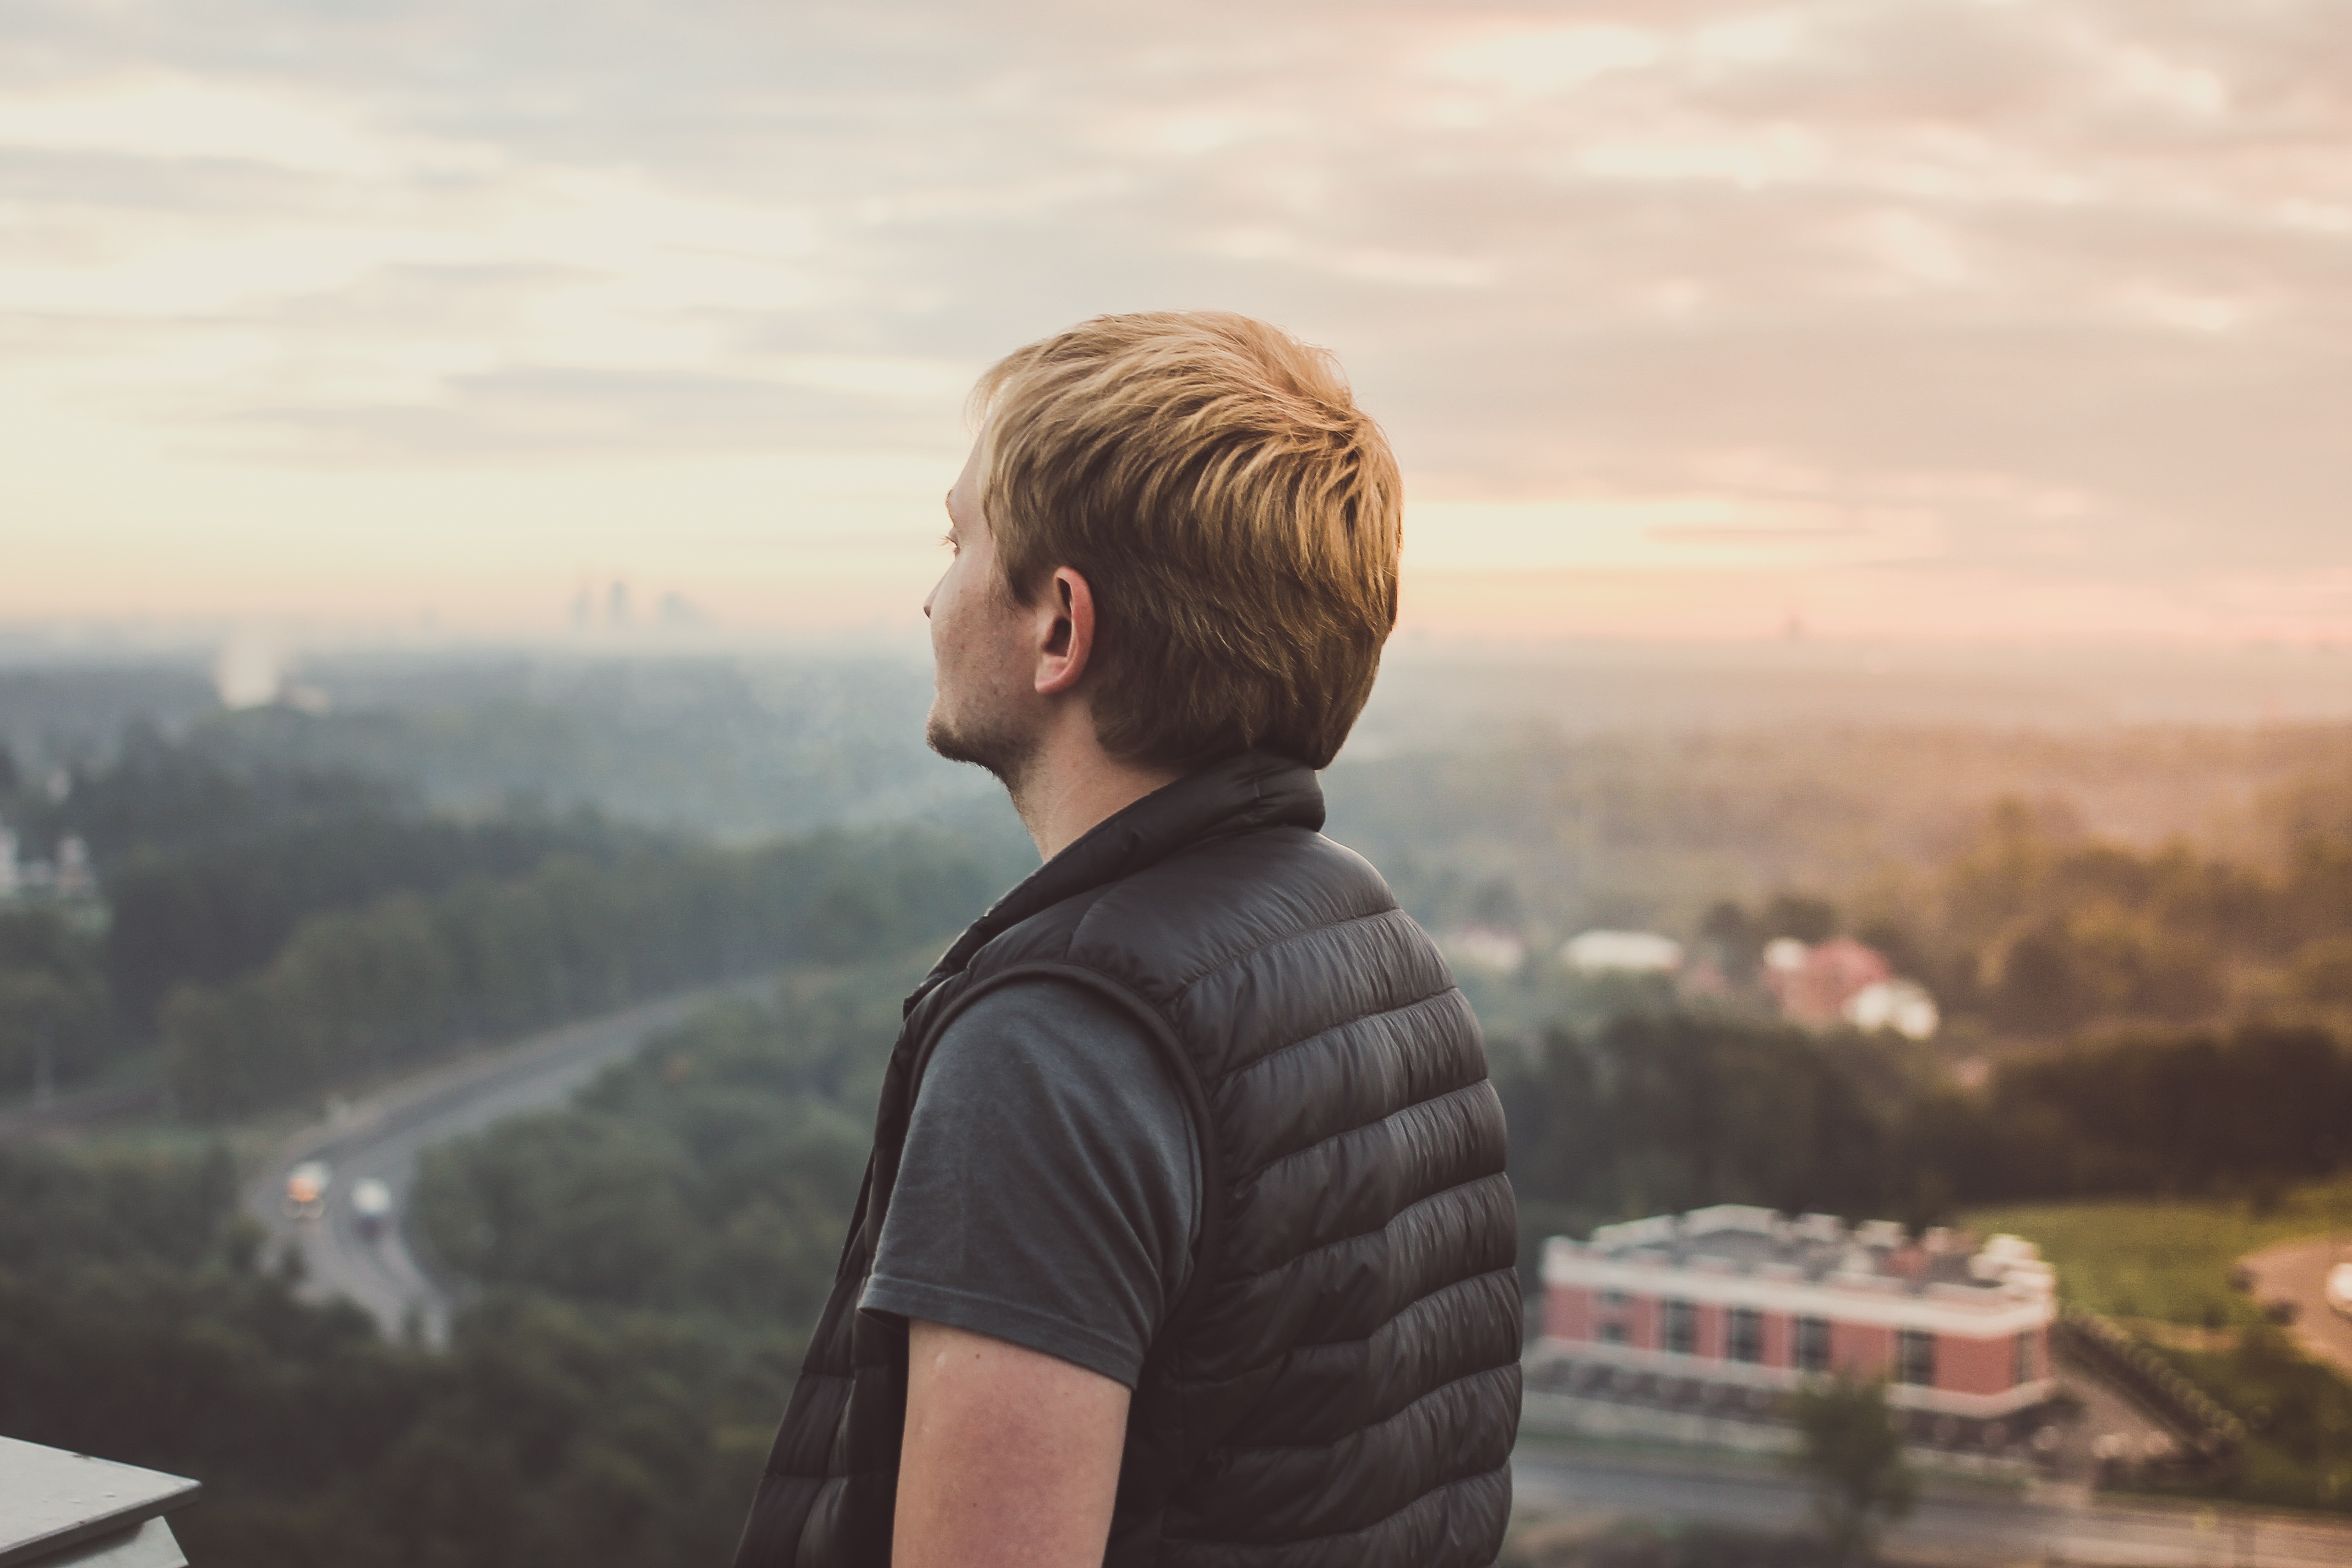
man, person, sky, morning, alone, standing, model, scenery, lonely, trees, photograph, image, emotion, vest, screenshot, puffer vest